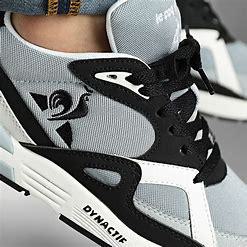
Brand: Le
Model: Coq Sportif 100